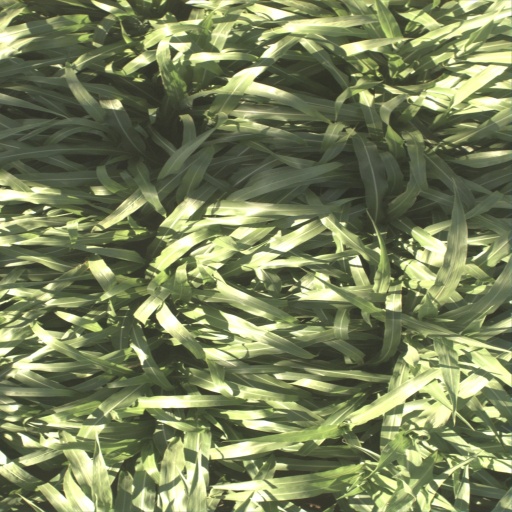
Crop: sorghum